Muskeg

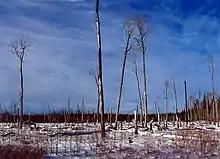
Poplar growing on muskeg

Muskeg (lit. "moss bog") is a peat-forming ecosystem found in several northern climates, most commonly in Arctic and boreal areas. Muskeg is approximately synonymous with bog or peatland, and is a standard term in Canada and Alaska. The term became common in these areas because it is of Cree origin, meaning "low-lying marsh".